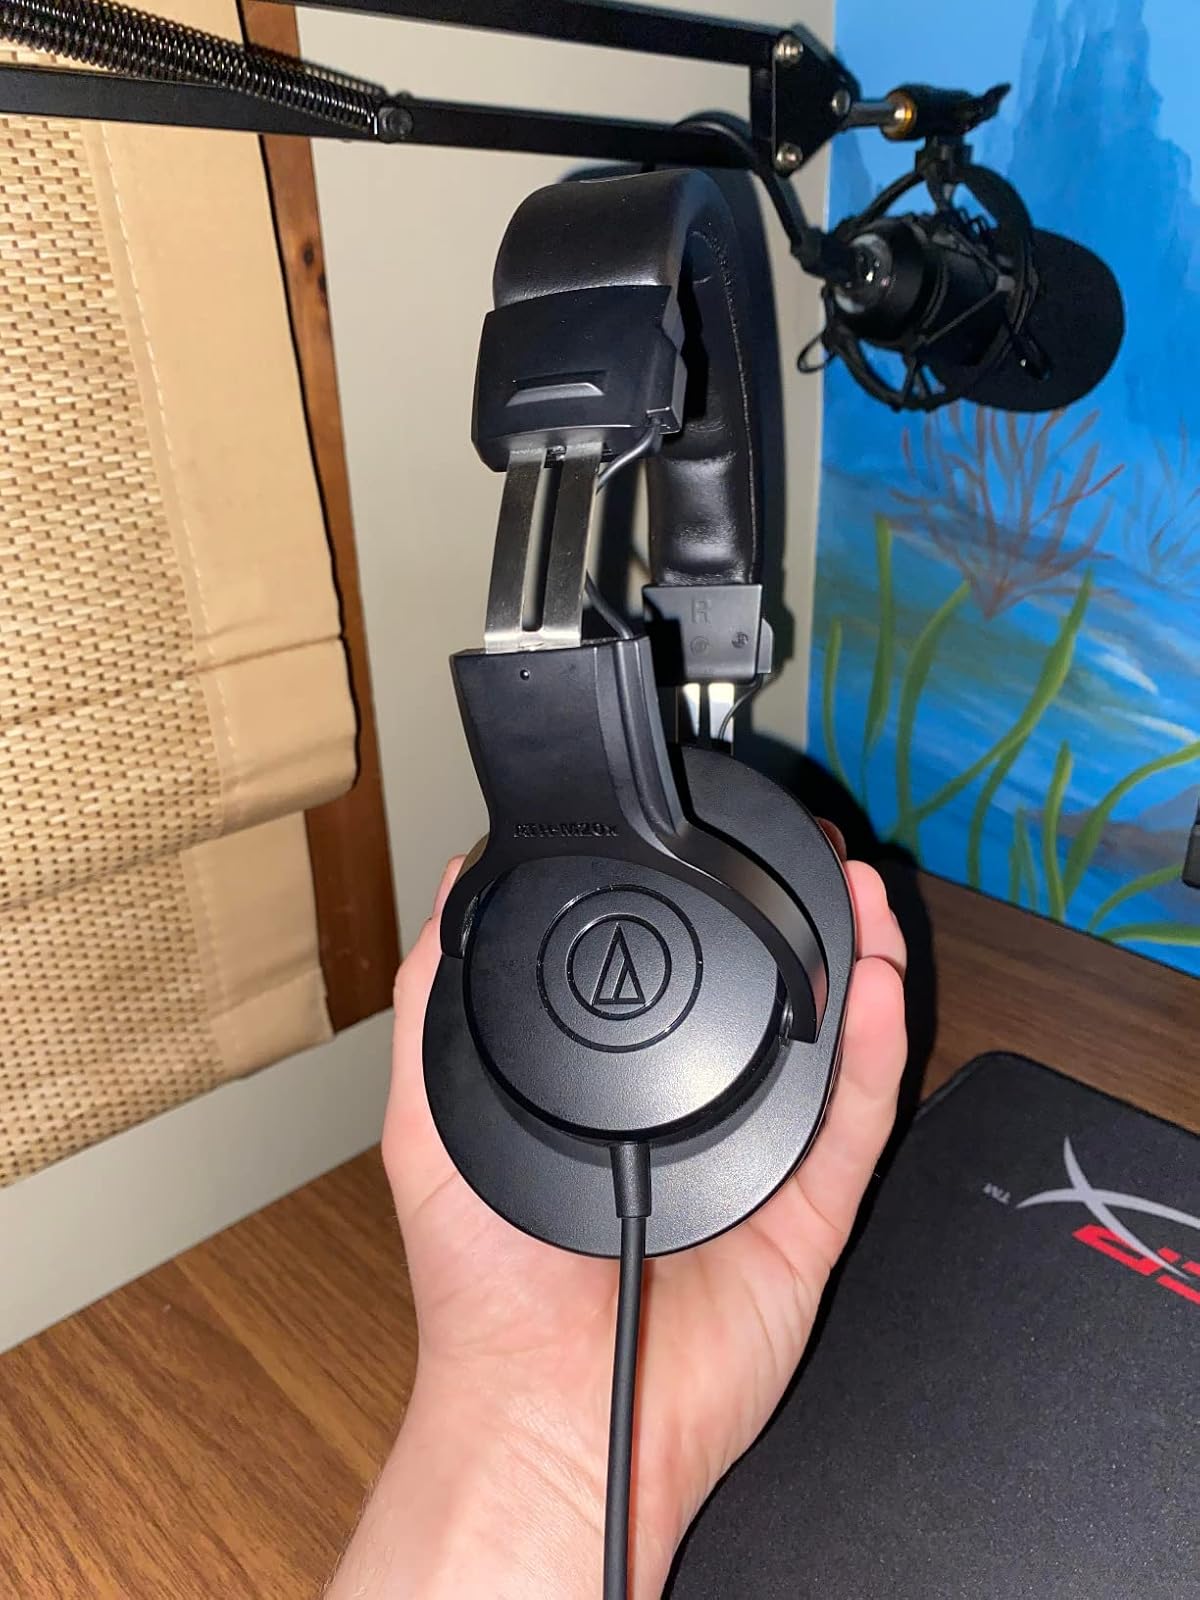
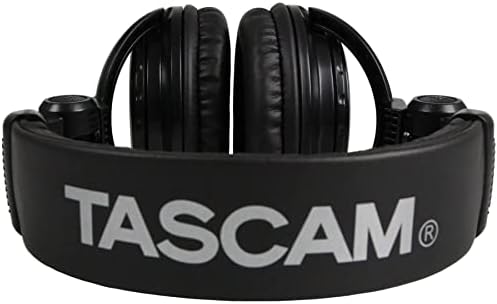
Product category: headphones
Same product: no